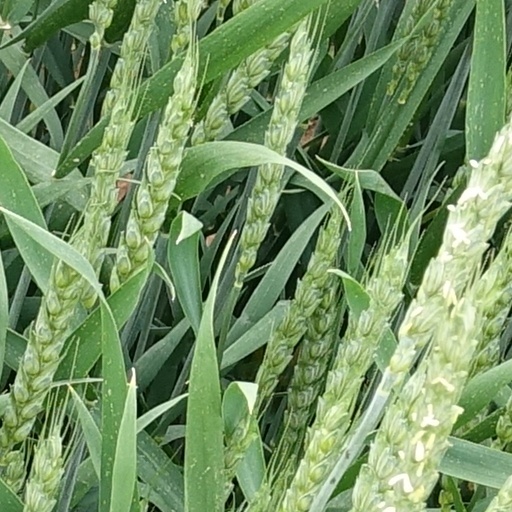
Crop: wheat